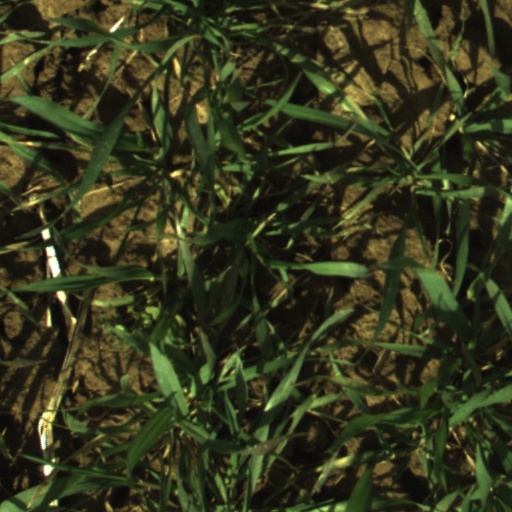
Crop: wheat